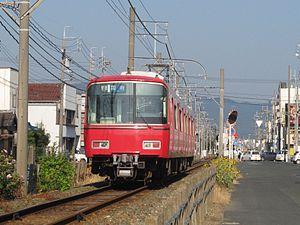
La ligne Meitetsu Toyokawa est une ligne ferroviaire de la compagnie privée Meitetsu située à Toyokawa, dans la préfecture d'Aichi au Japon. Elle relie la gare de Kō à la gare de Toyokawa-inari.